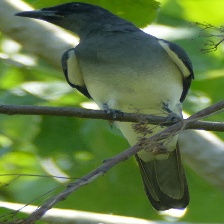
Species: GREY CUCKOOSHRIKE
Scientific name: CORACINA CAESIA